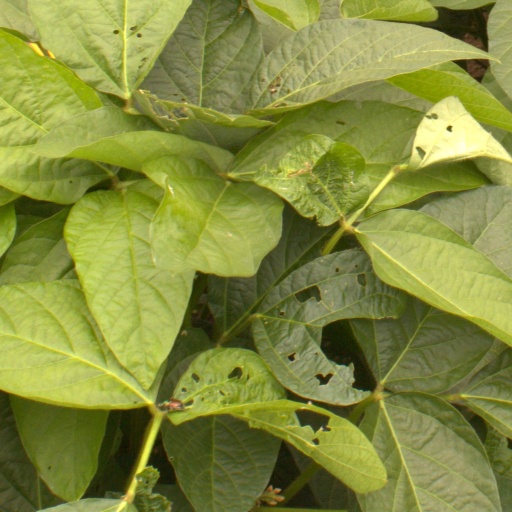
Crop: soybean